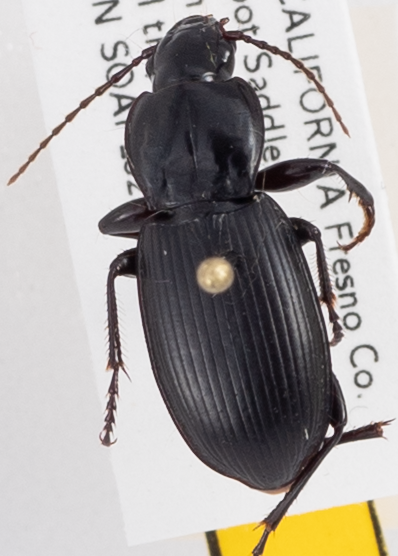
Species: Pterostichus ordinarius
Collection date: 2018-07-16
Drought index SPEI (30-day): -1.604
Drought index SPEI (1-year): -0.39
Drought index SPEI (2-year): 0.71